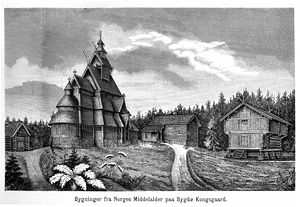
Bygdø
Bygninger på frilandsmuseet 1888
Bygdø er en halvø i den vestlige del af Oslo. Frilandsmuseet Norsk Folkemuseum, den kongelige ejendom Bygdø Kongsgård, vikingeskibene og Thor Heyerdahls Kon-Tiki ligger på Bygdø.